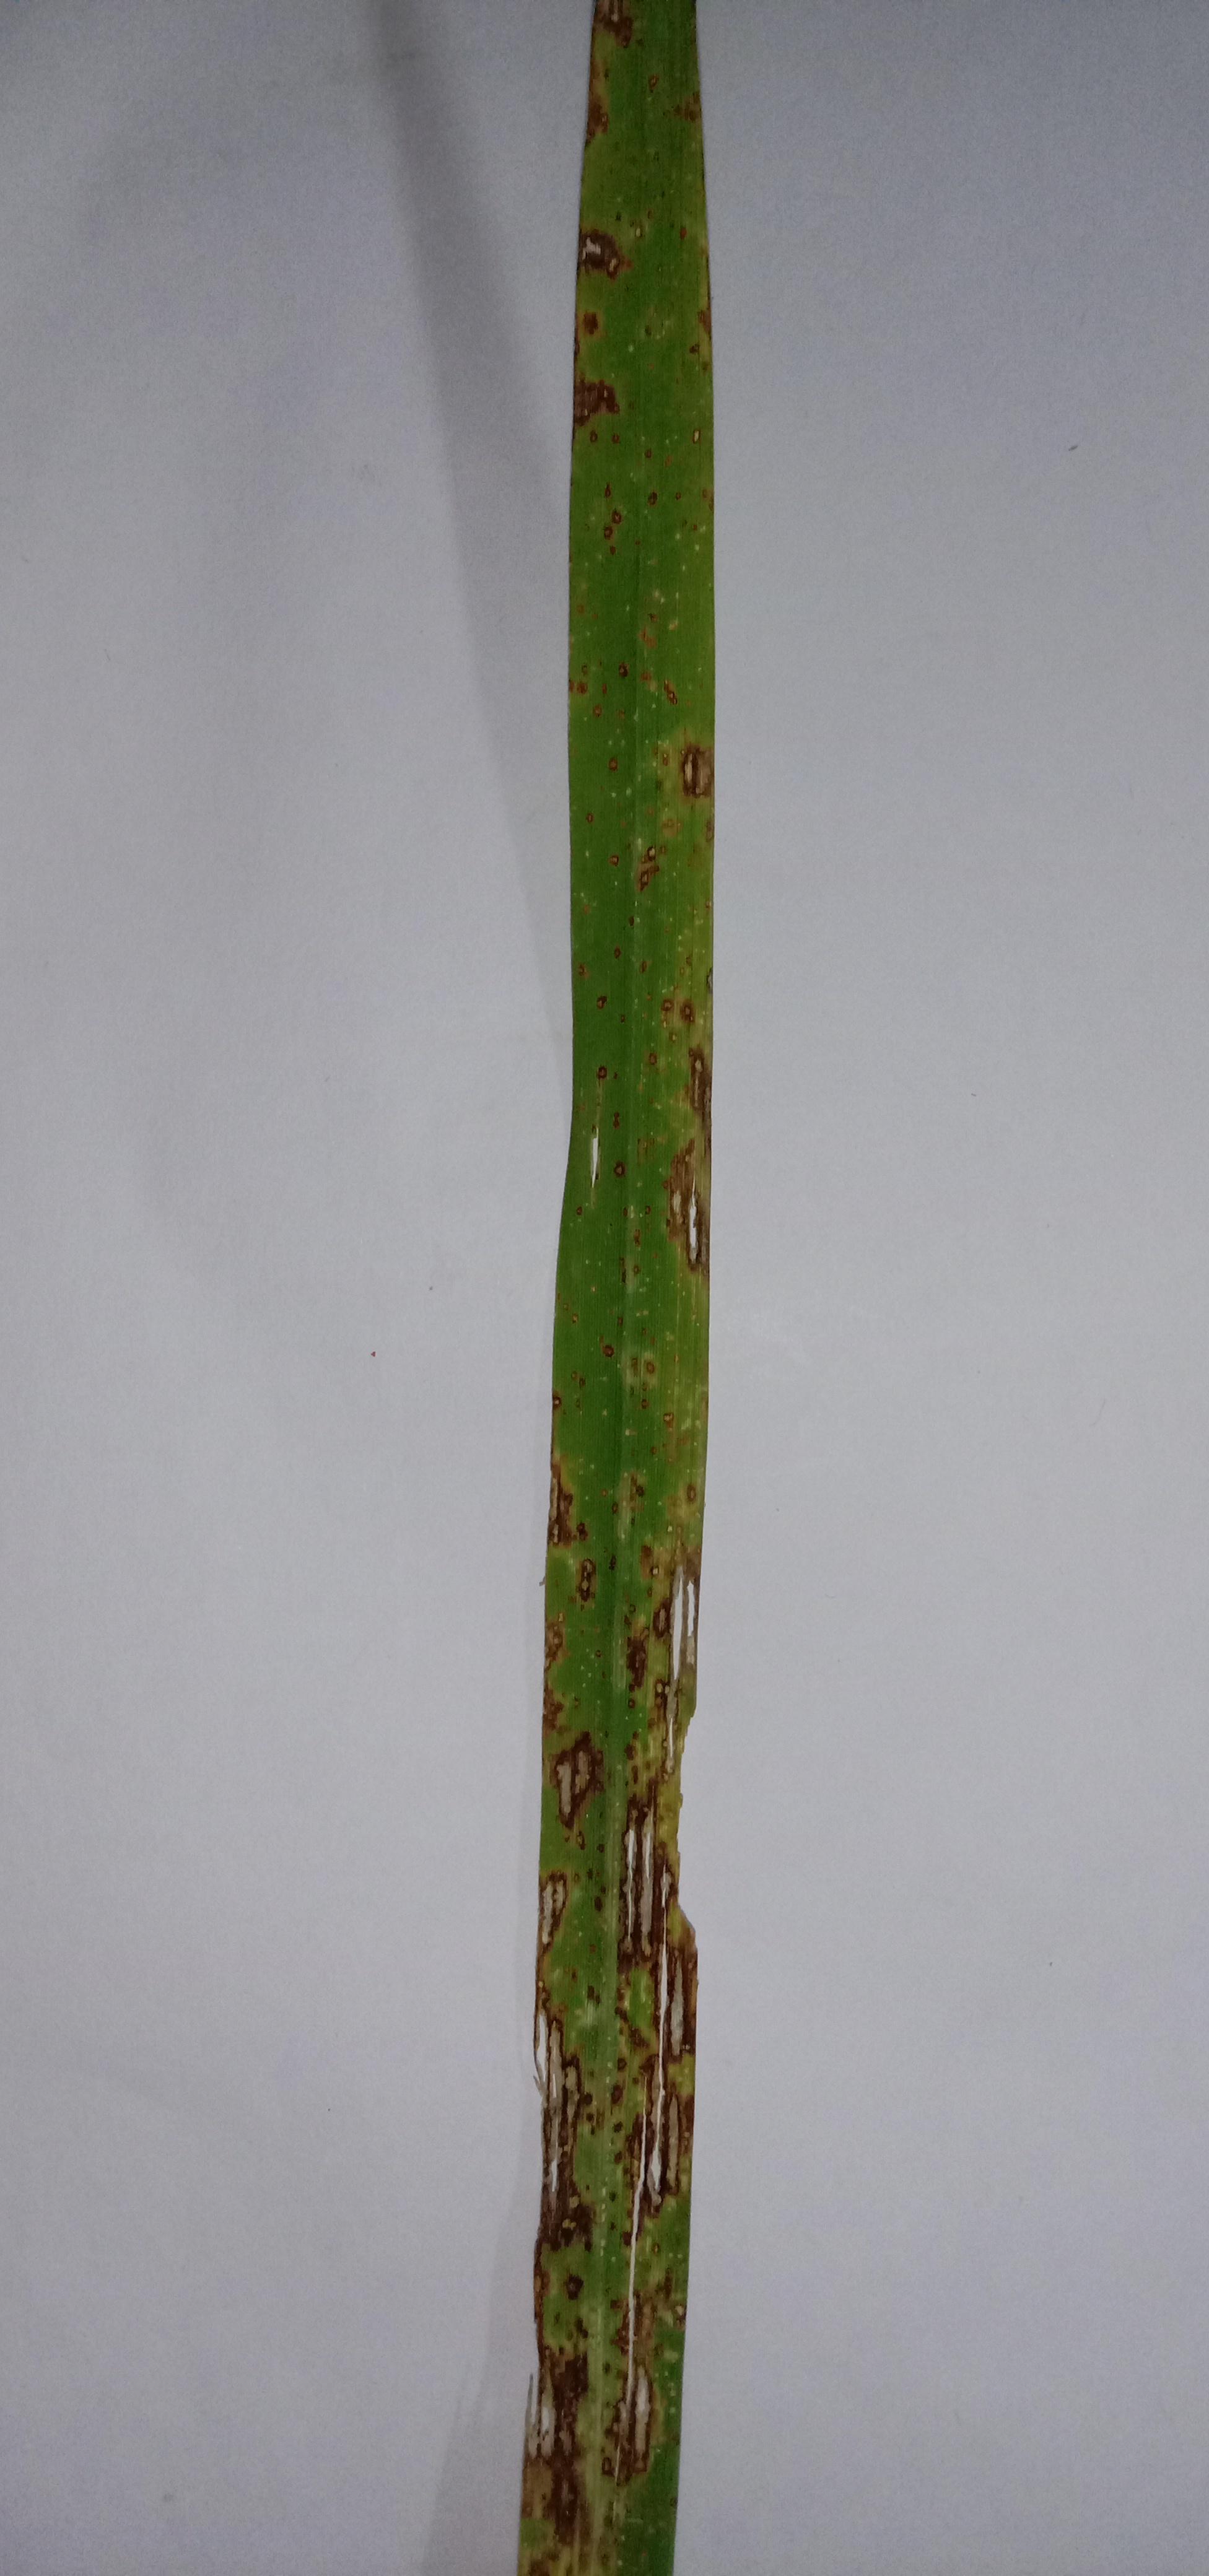
Label: Rice___Leaf_Blast